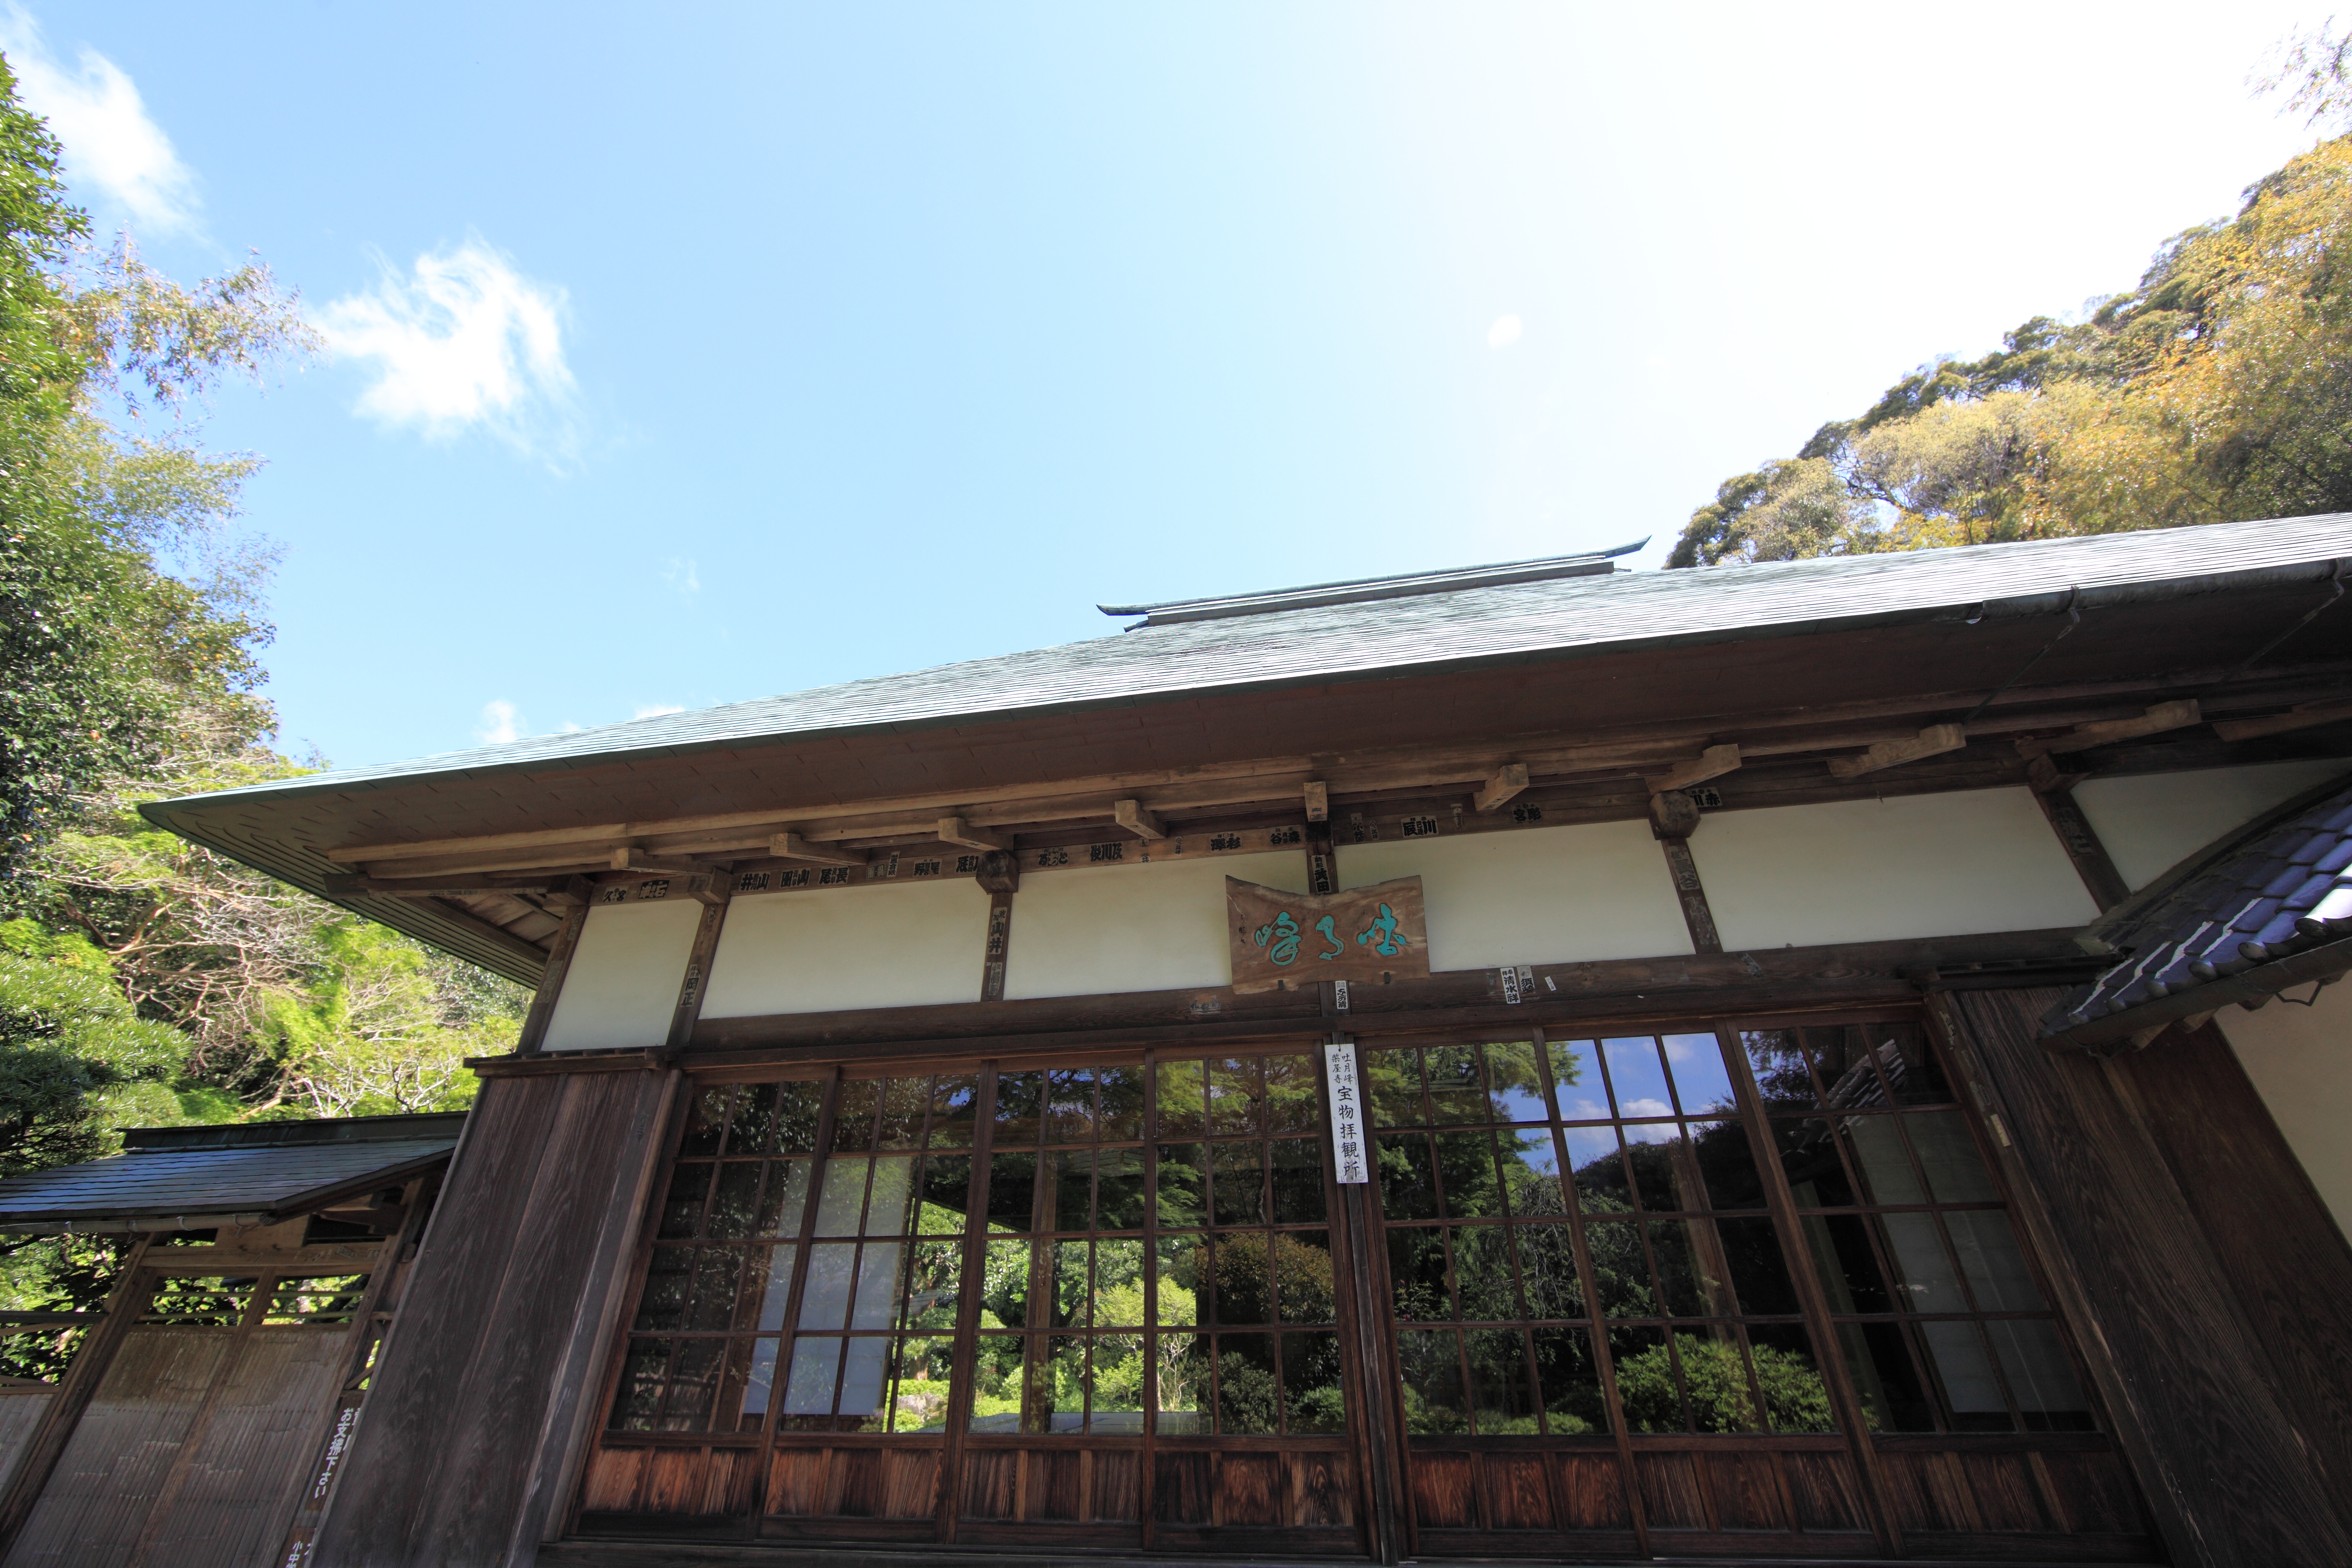
architecture, villa, house, roof, home, high, cottage, ancient, facade, property, exterior, design, temple, japanese, 5d, style, hires, estate, markii, traditional, hi, res, resolution, shizuoka, togeppousaiokuji, real estate, outdoor structure